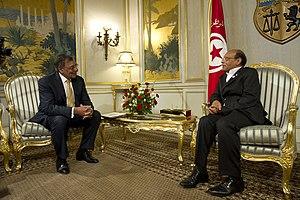
Le palais présidentiel de Carthage, appelé officiellement palais de la République, est le siège et la résidence du président de la République tunisienne. Il est aménagé sur le front de mer à Carthage, près du site archéologique, à quinze kilomètres au nord-est de Tunis.
Moncef Marzouki, de son nom complet Mohamed Moncef ben Mohamed Ahmed Bedoui-Marzouki, né le 7 juillet 1945 à Grombalia, est un homme d'État tunisien. Il est président de la République du 13 décembre 2011 au 31 décembre 2014.